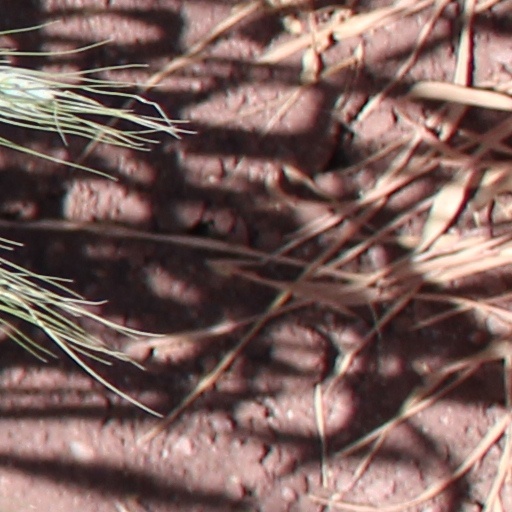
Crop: wheat